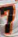
Number: 7